Lasakau sea warriors

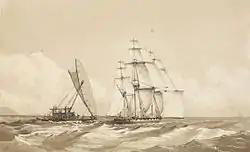
Drua off Moala Island approaches HMS Daphne 1849.

"The fleet of Thakombau sailed out this morning with not less than 200 warriors on board each canoe."